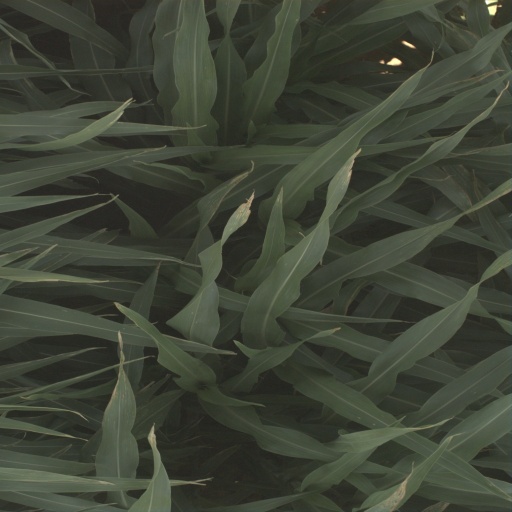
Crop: sorghum